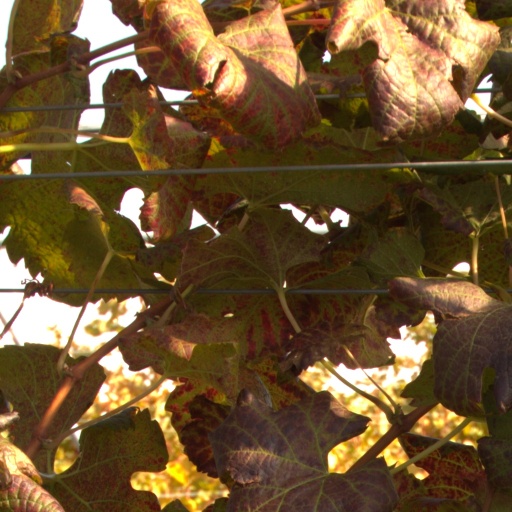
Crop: grape